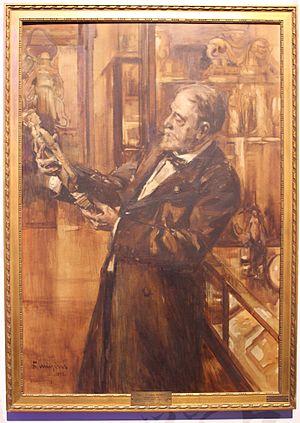
Portrait d'Émile Guimet par Ferdinand Luigini, au Musée des Confluences de Lyon.